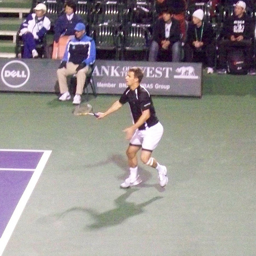
A tennis player swinging a racquet during a tennis game.
A tennis player about to hit the ball .
A man getting ready to return a tennis ball in a tennis game.
Man playing tennis on a tennis court with spectators watching.
Blurry photograph of a professional tennis player running for the ball